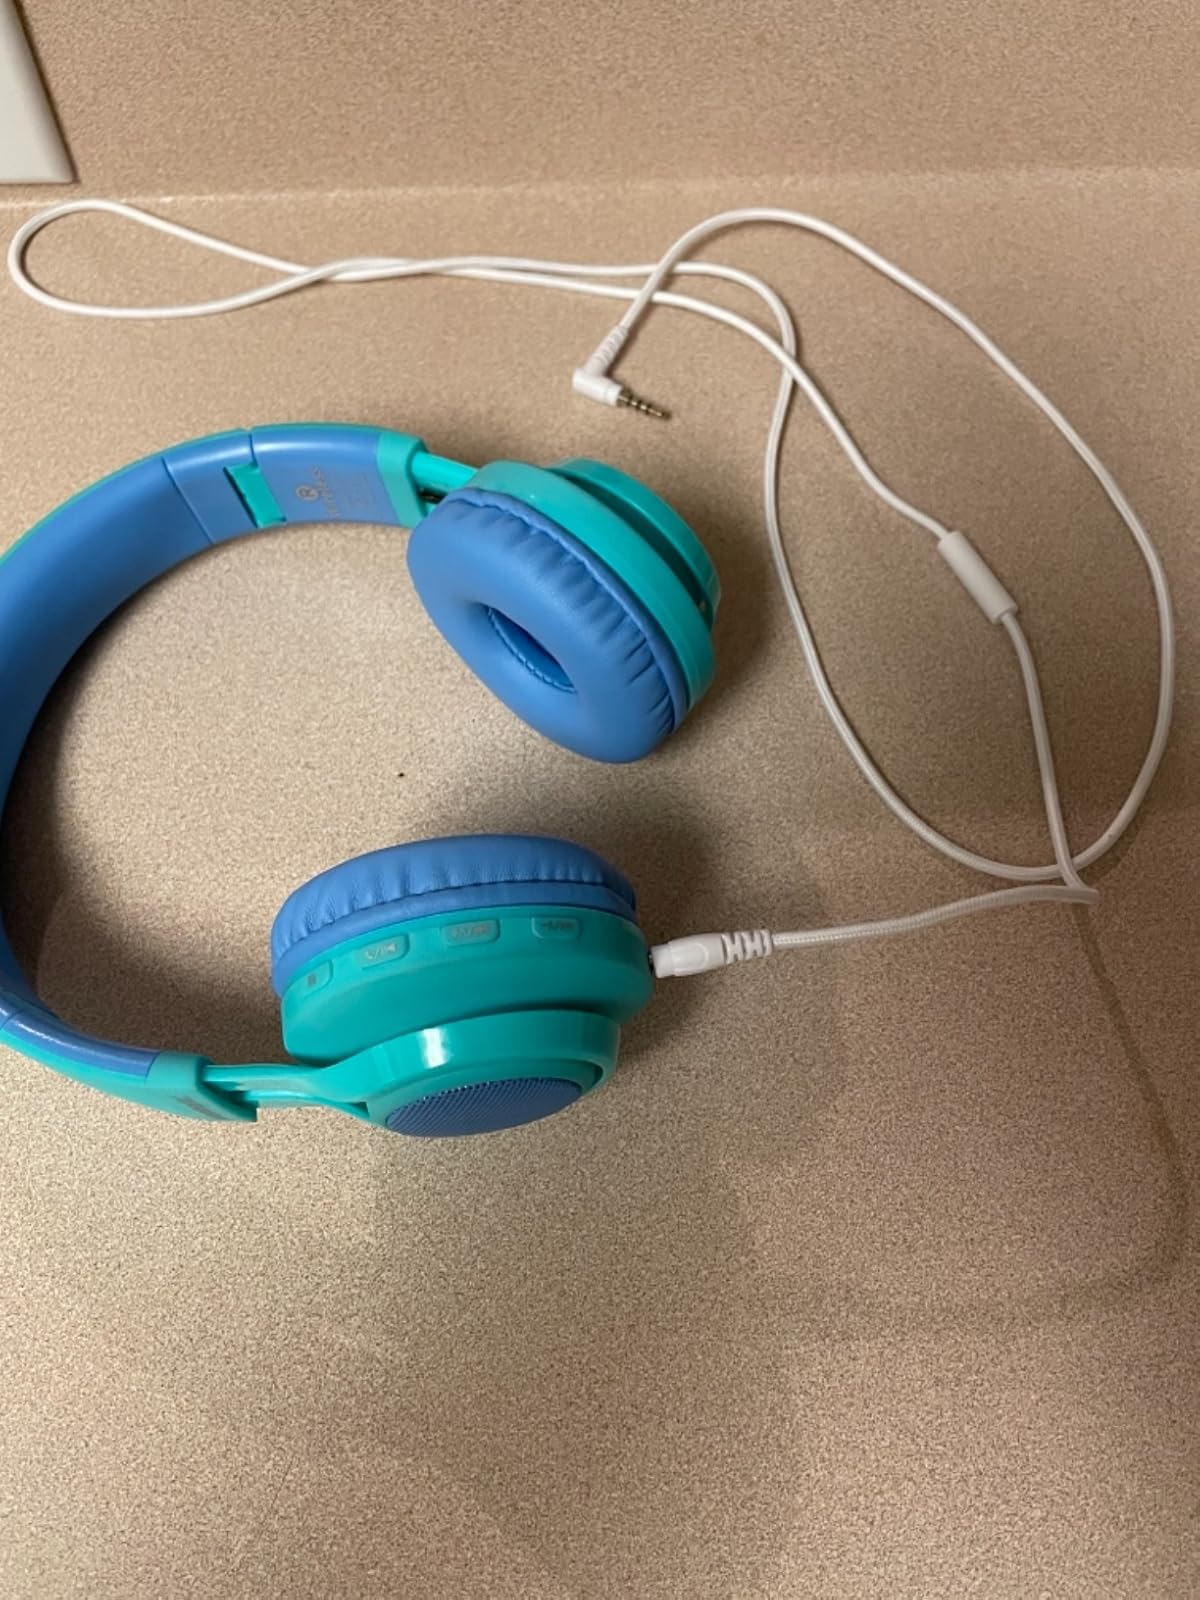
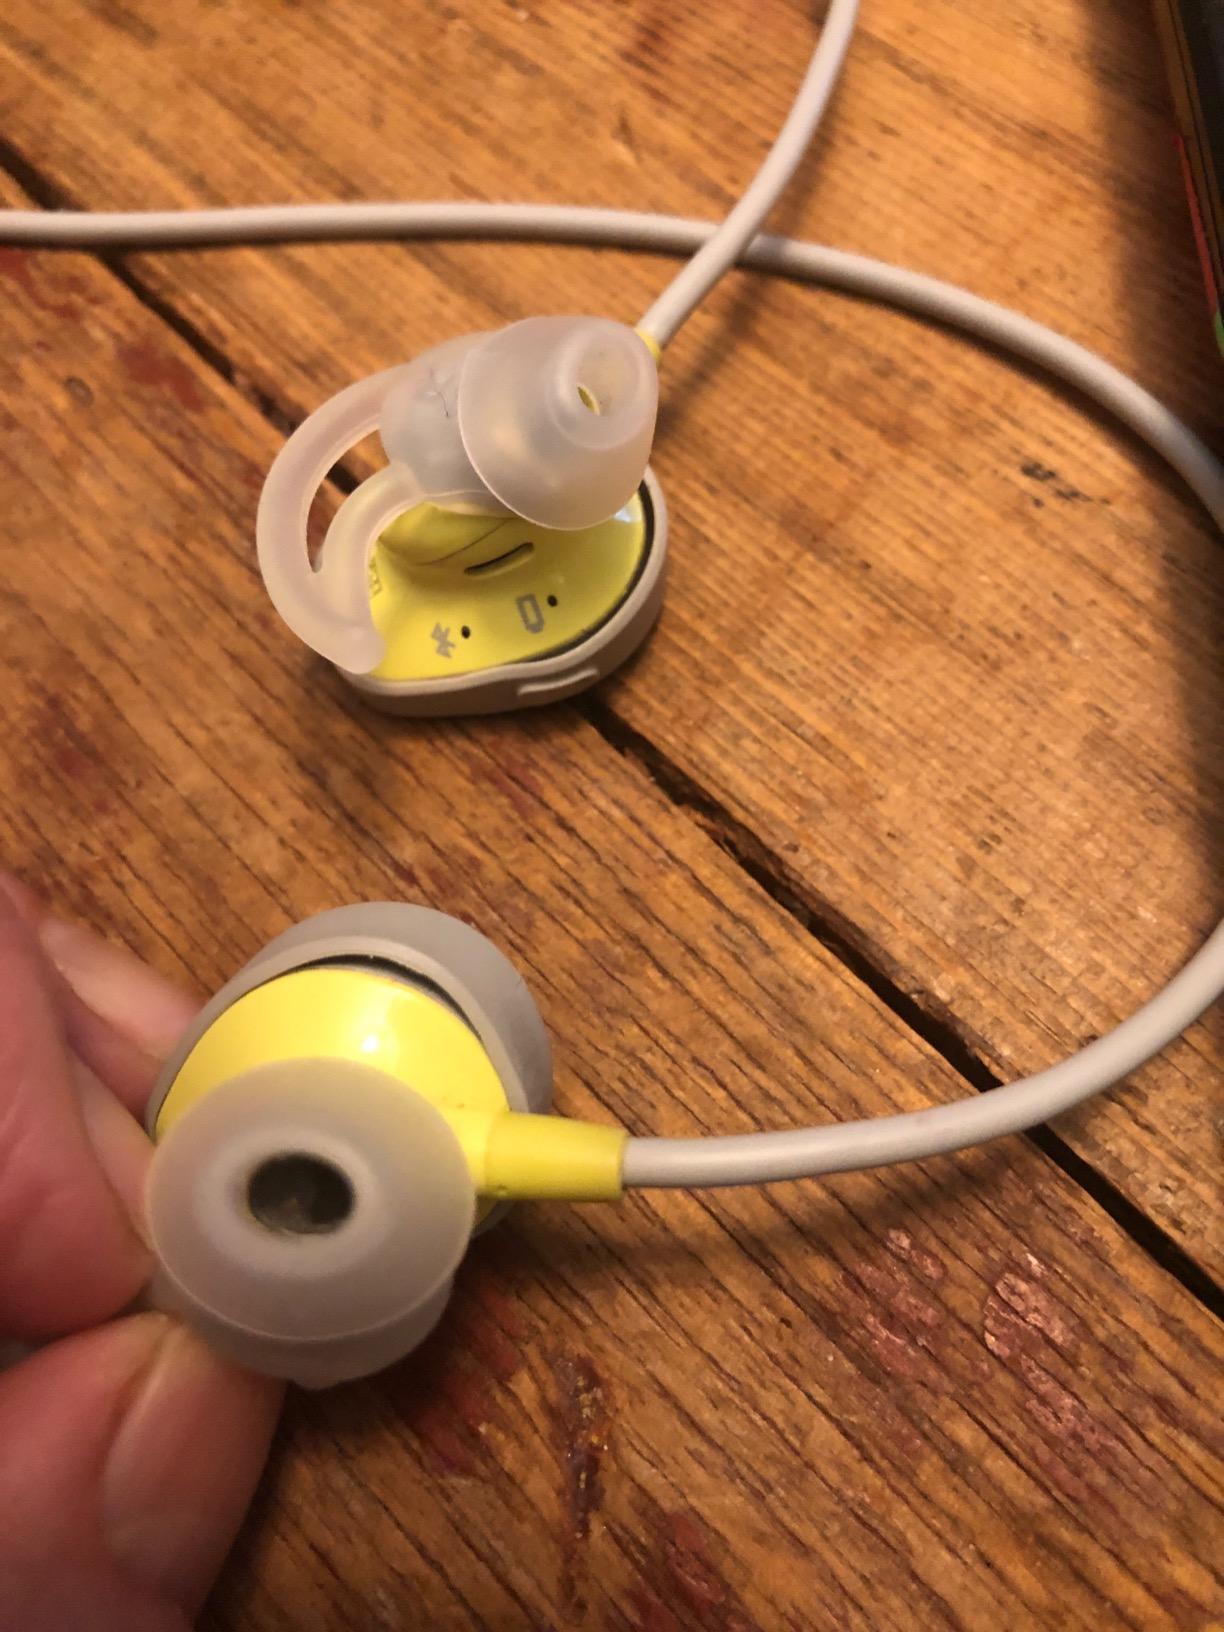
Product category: headphones
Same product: no